Fossa (animal)

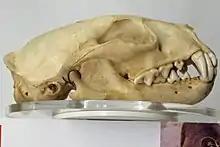
Skull of a fossa

The fossa appears as a diminutive form of a large felid, such as a cougar, but with a slender body and muscular limbs, and a tail nearly as long as the rest of the body. It has a mongoose-like head, relatively longer than that of a cat, although with a muzzle that is broad and short, and with large but rounded ears. It has medium brown eyes set relatively wide apart with pupils that contract to slits. Like many carnivorans that hunt at night, its eyes reflect light; the reflected light is orange in hue.